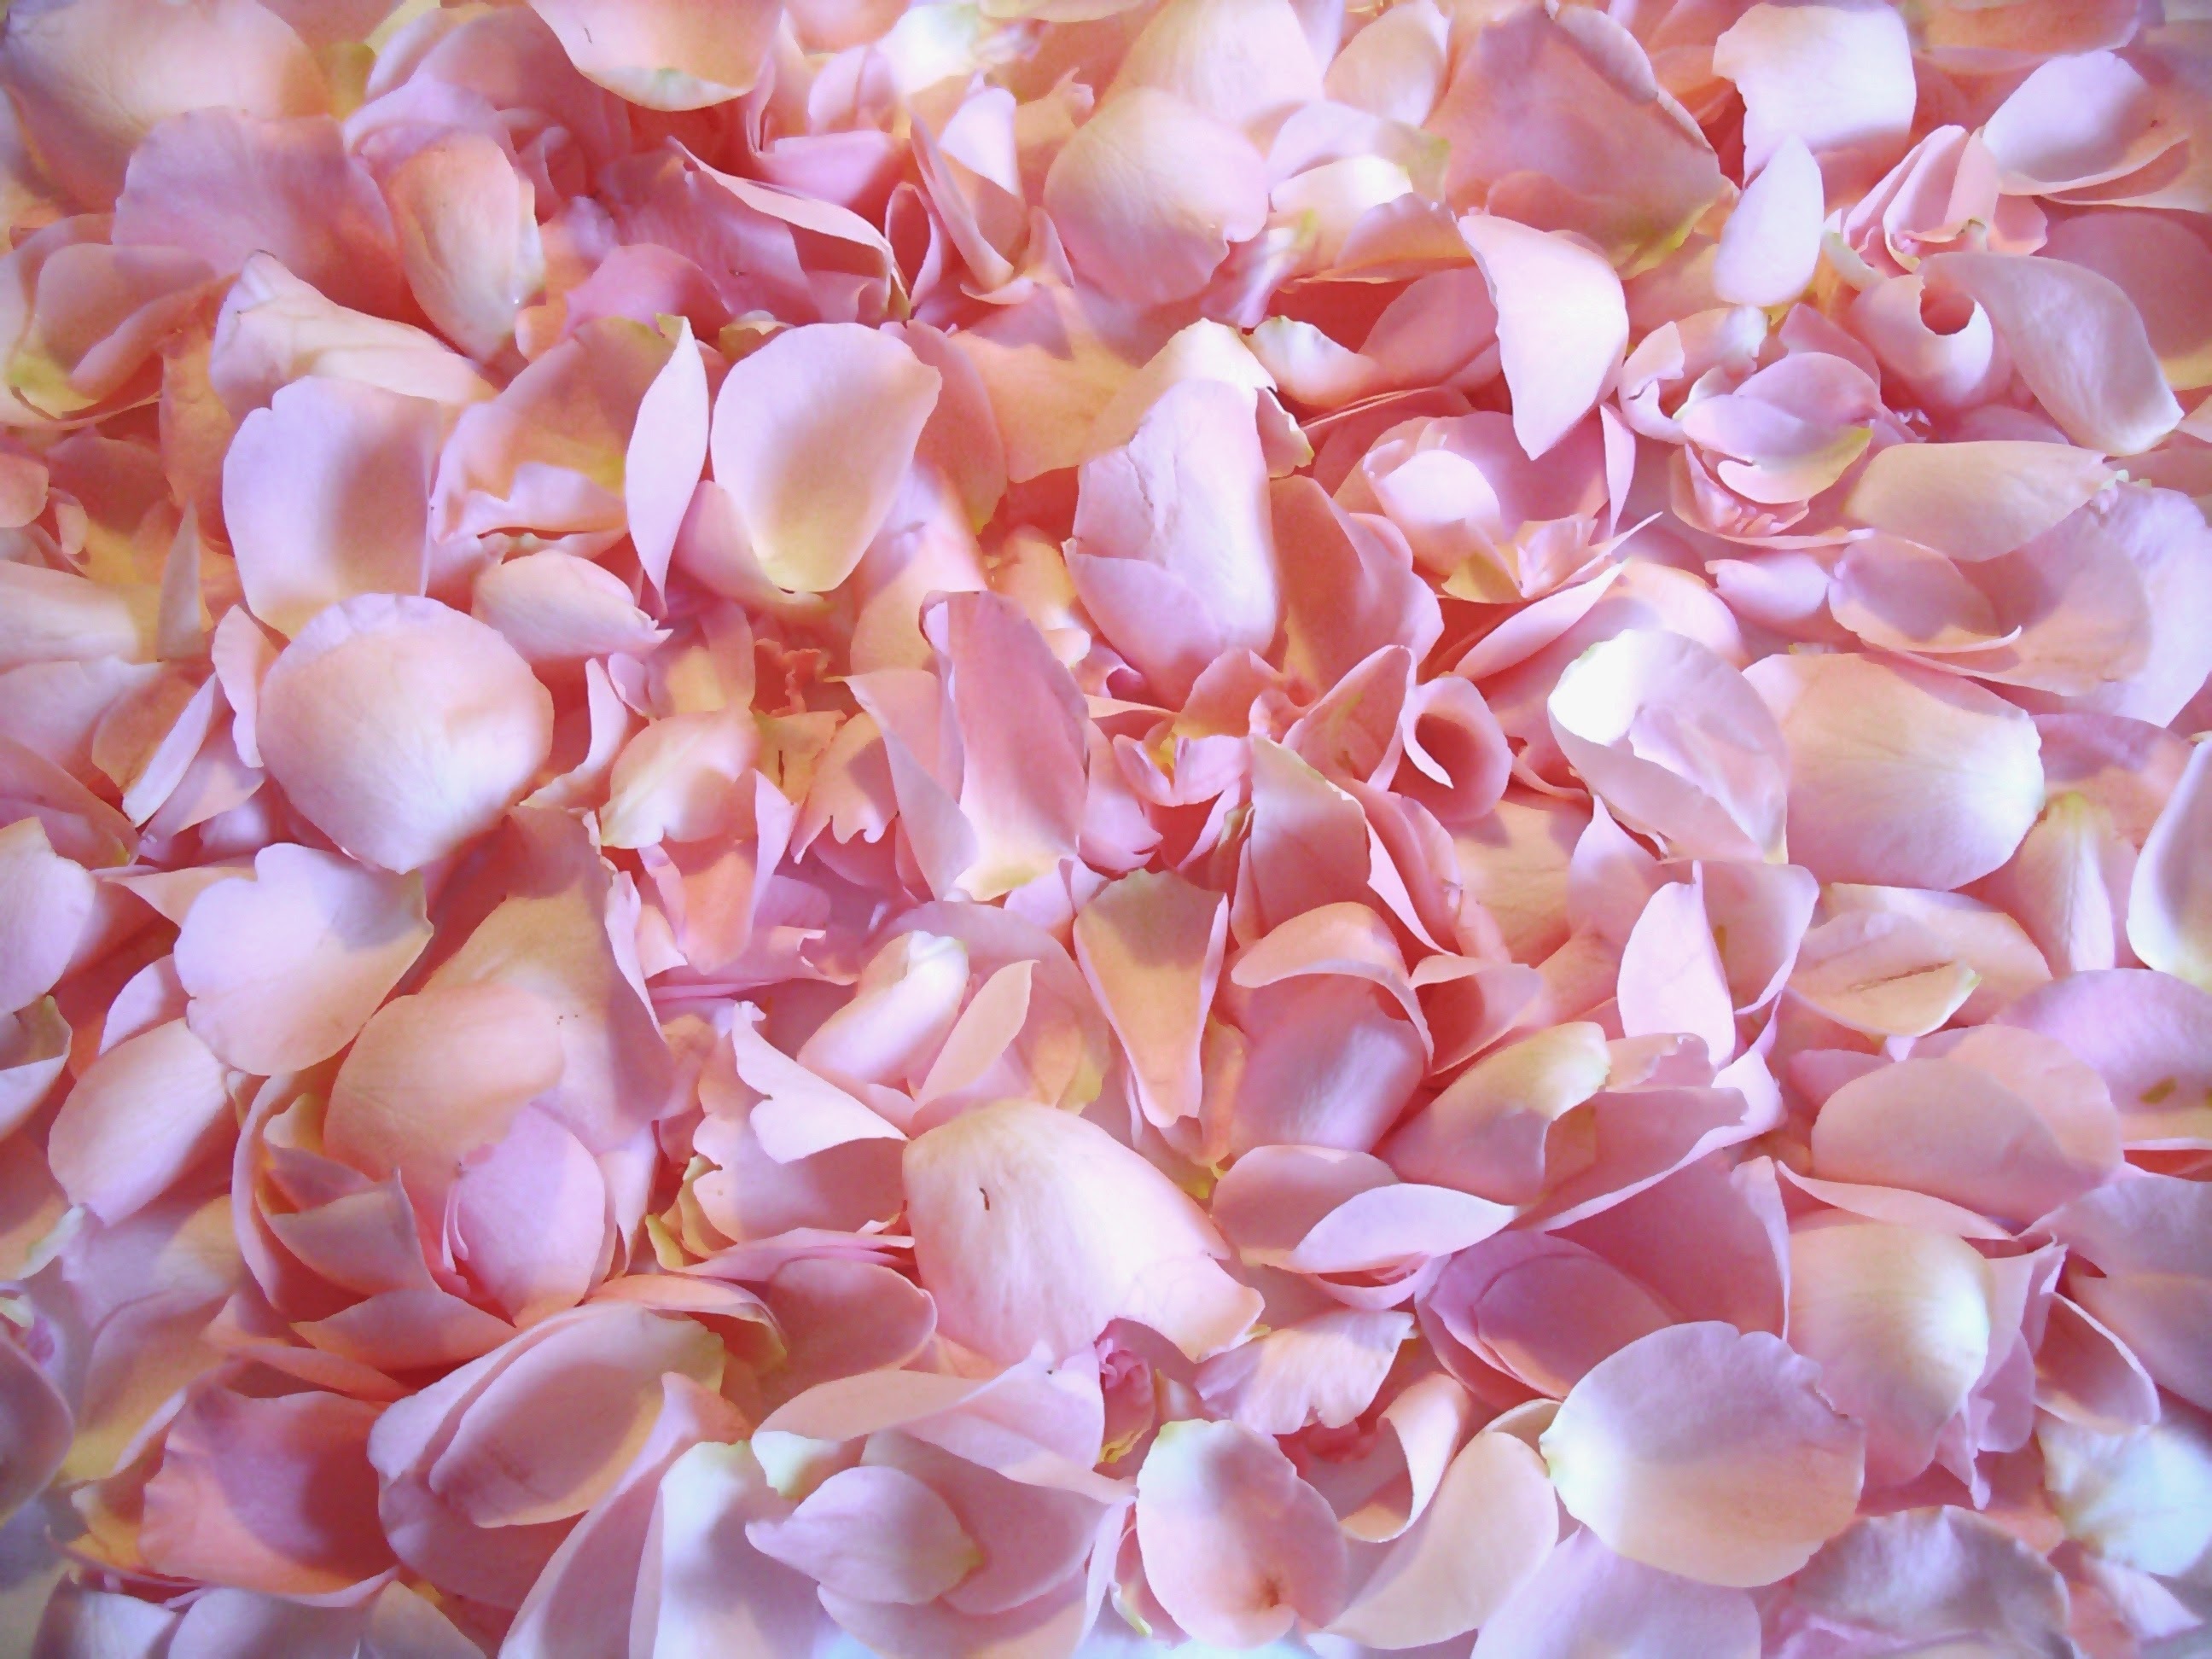
nature, branch, blossom, plant, flower, petal, rose, spring, romantic, garden, pink, flora, flowers, background, lovely, pink rose, rose petals, floristry, pink flower, macro photography, flowering plant, flower bouquet, land plant